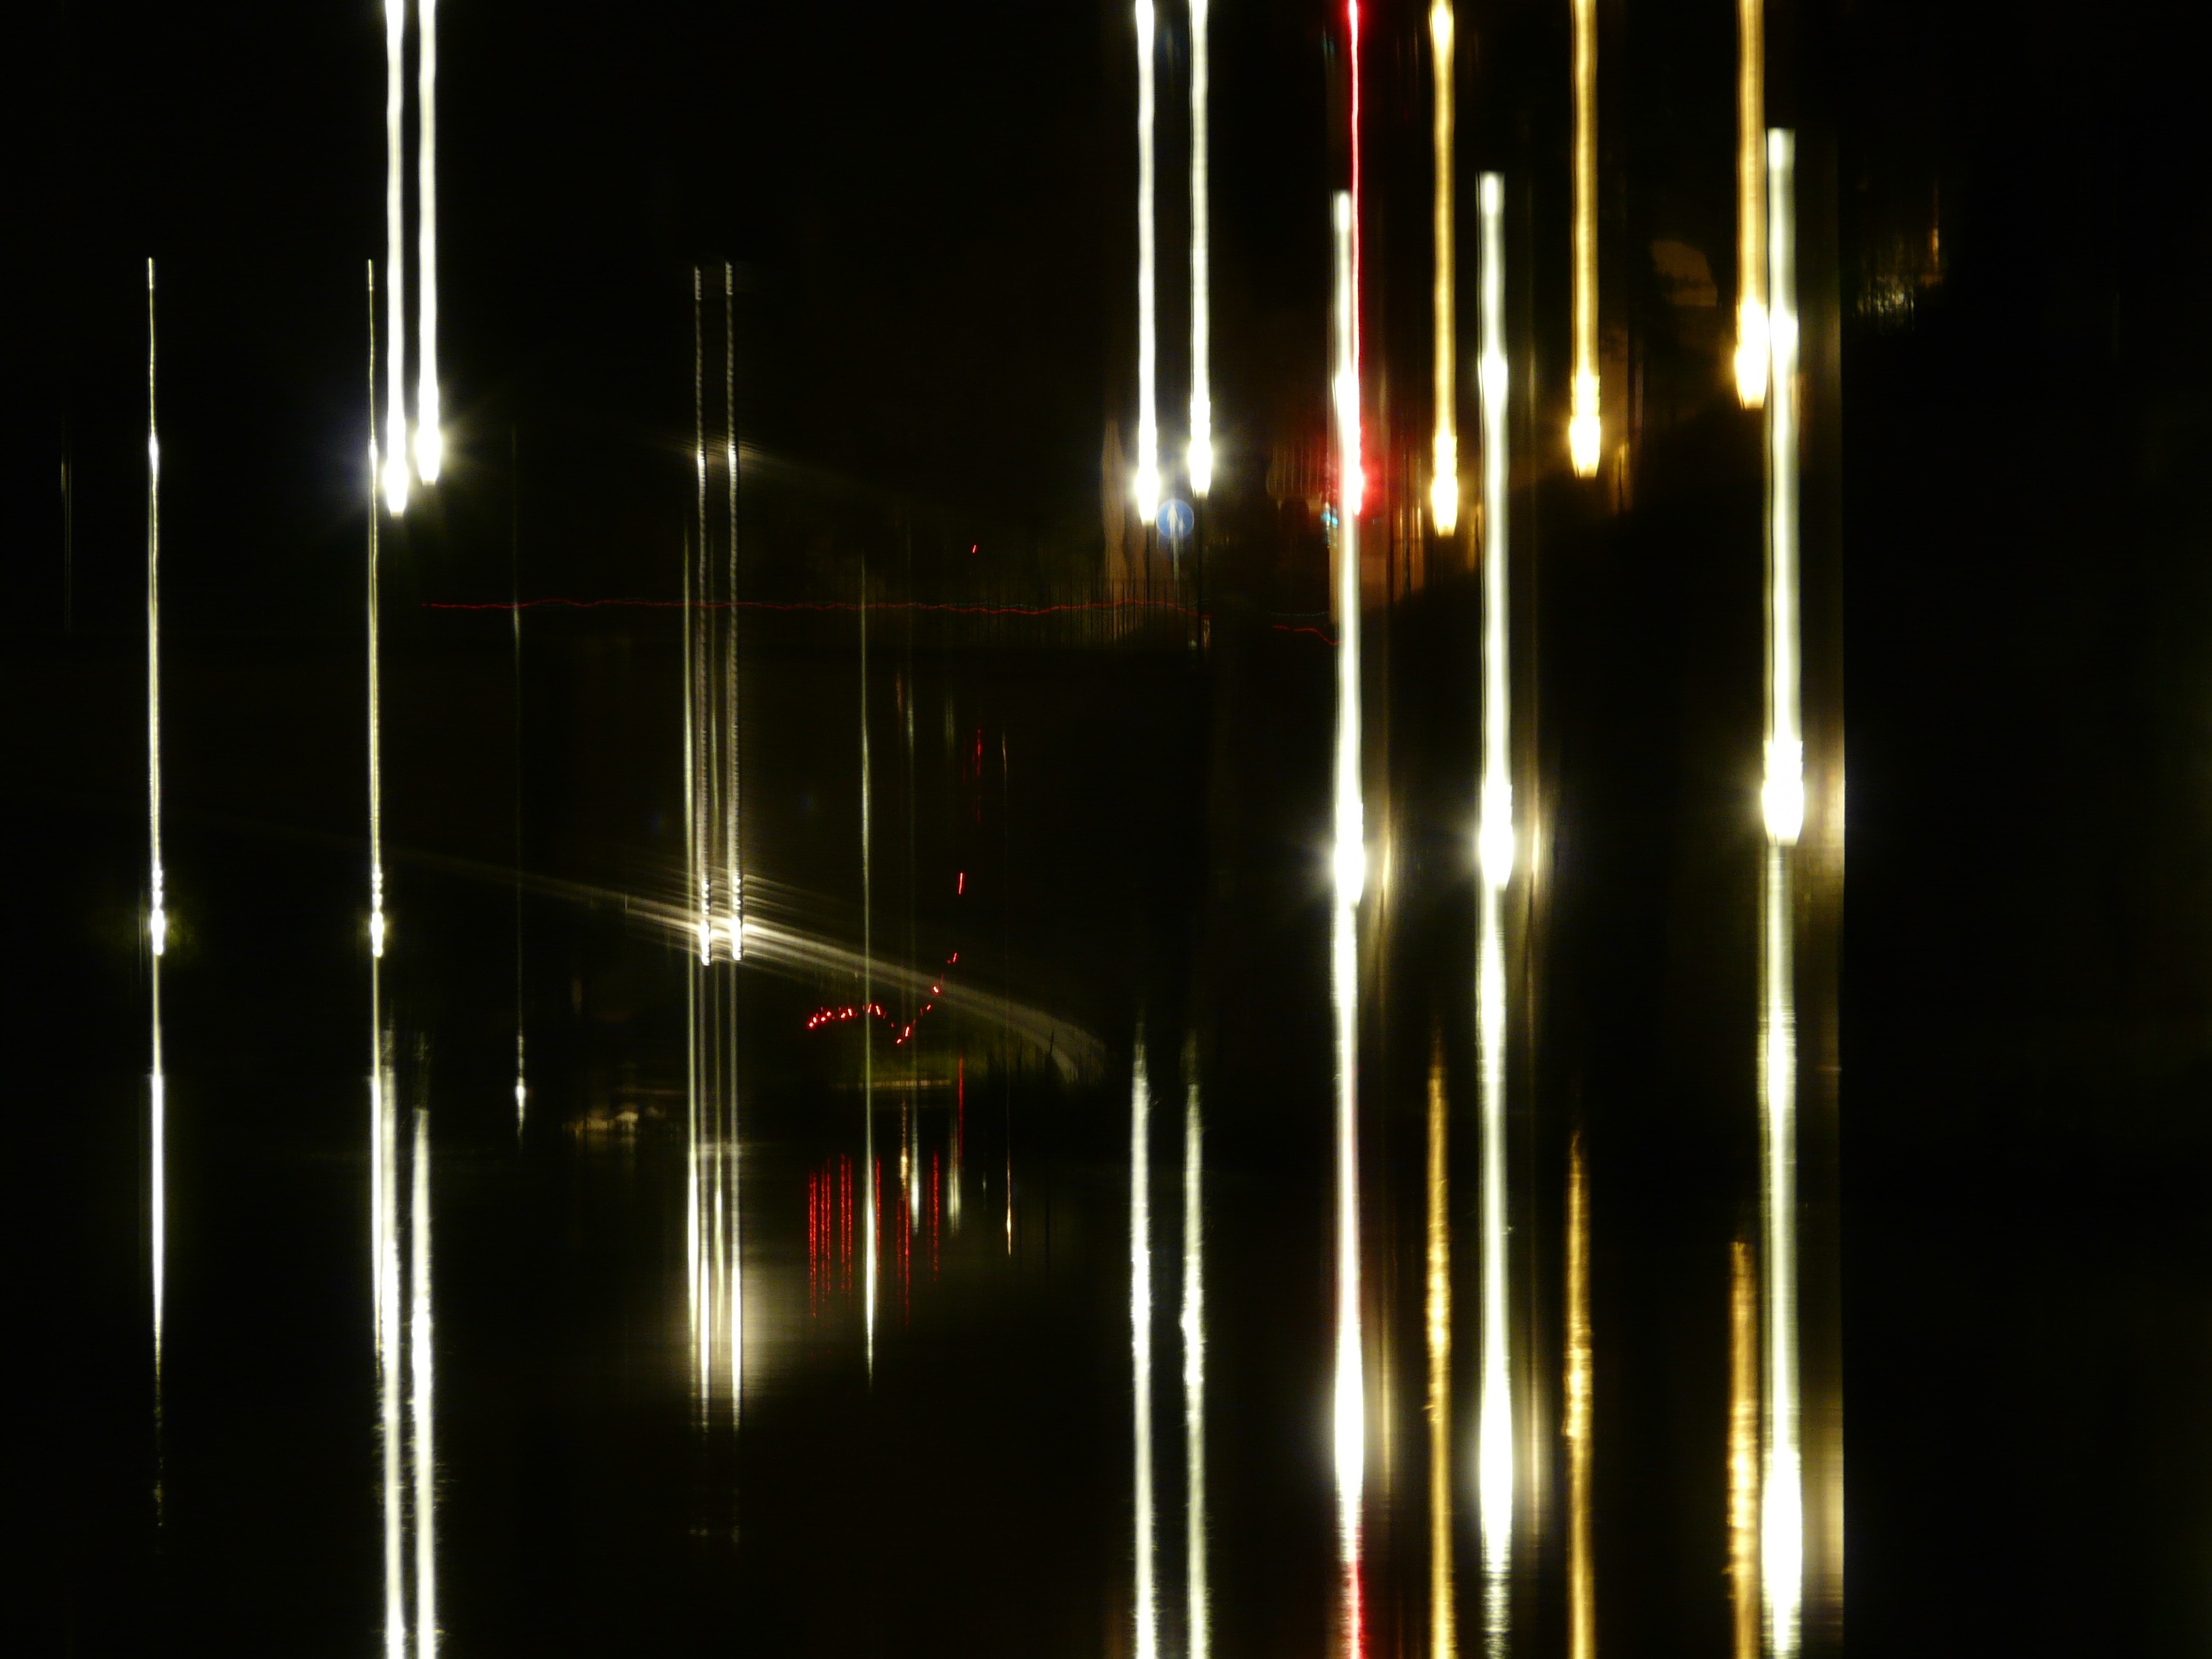
water, light, night, river, reflection, darkness, street light, lighting, double exposure, art, lights, danube, double, lamps, light fixture, artificial, mirroring, error, ulm, night photograph, wobbles, jitter, photographing errors, photograph error